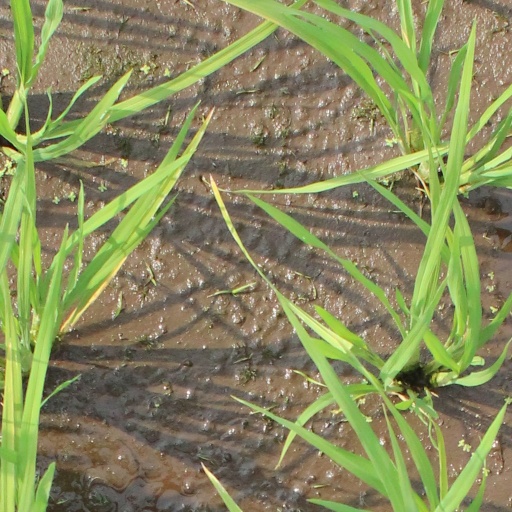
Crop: rice